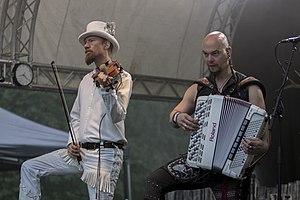
Korpiklaani est un groupe de folk metal finlandais, originaire de Lahti en Finlande. Leur musique fait appel à un mélange d'éléments heavy metal, d'instruments folk et traditionnels issus du humppa. Les textes parlent essentiellement de la forêt finlandaise et de ses légendes, de fêtes arrosées de bière. Le groupe perçoit comme très important les liens avec la nature et les femmes. Korpiklaani signifie « Clan de la nature » en finnois.